Punt Muragl railway station

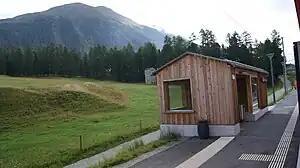
The station platform in 2018

Punt Muragl railway station is a railway station in the municipality of Samedan, in the Swiss canton of Graubünden. It is located on the Samedan–Pontresina line of the Rhaetian Railway.